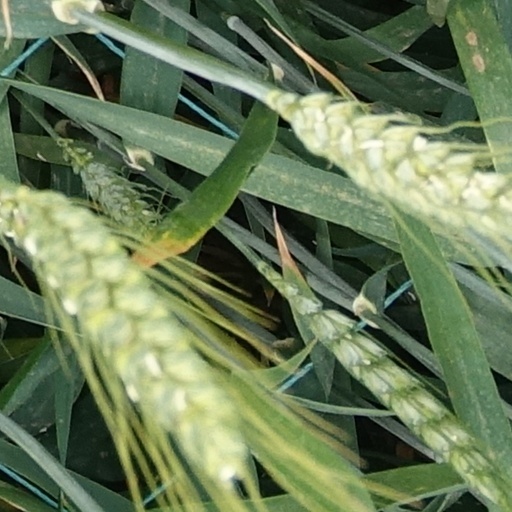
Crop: wheat